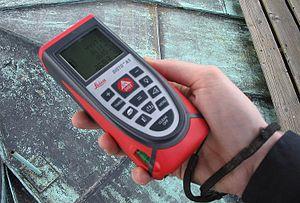
Un télémètre laser est un appareil permettant de mesurer les distances. Un rayon laser est projeté sur une cible qui renvoie à son tour le rayon lumineux. Le boîtier électronique calcule le déphasage entre l'émission et la réception.